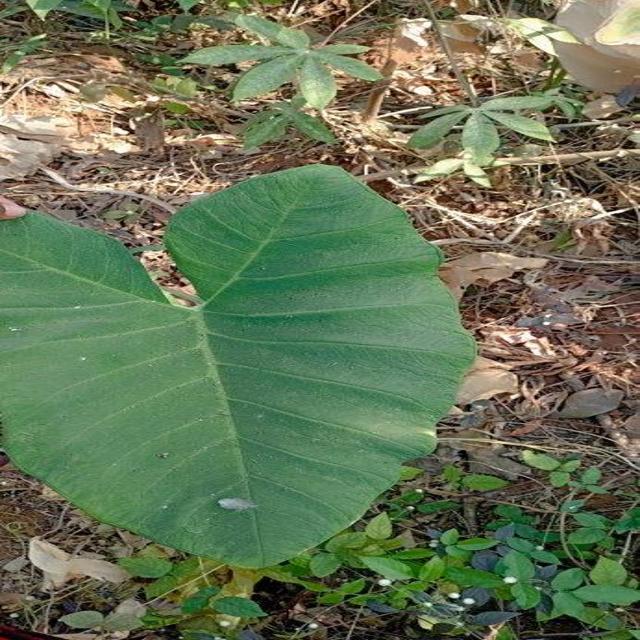
Label: Early_Blight